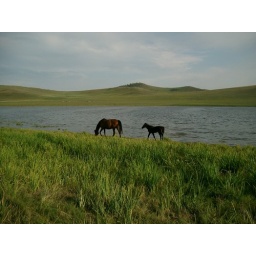
horses near Matarak lake